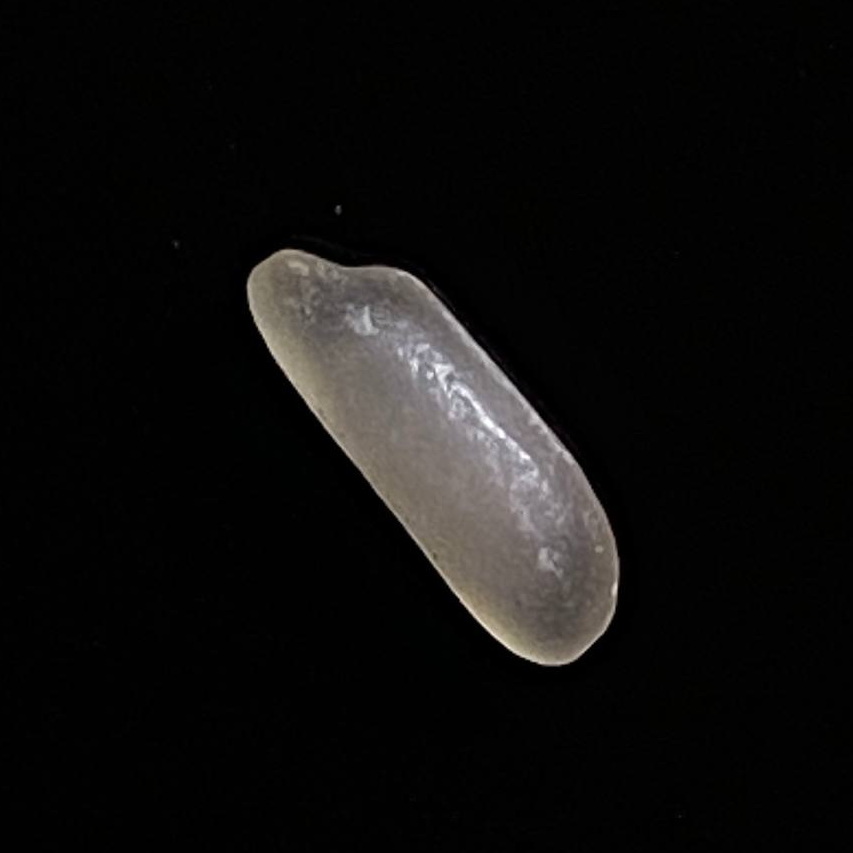
Rice variety: BR29